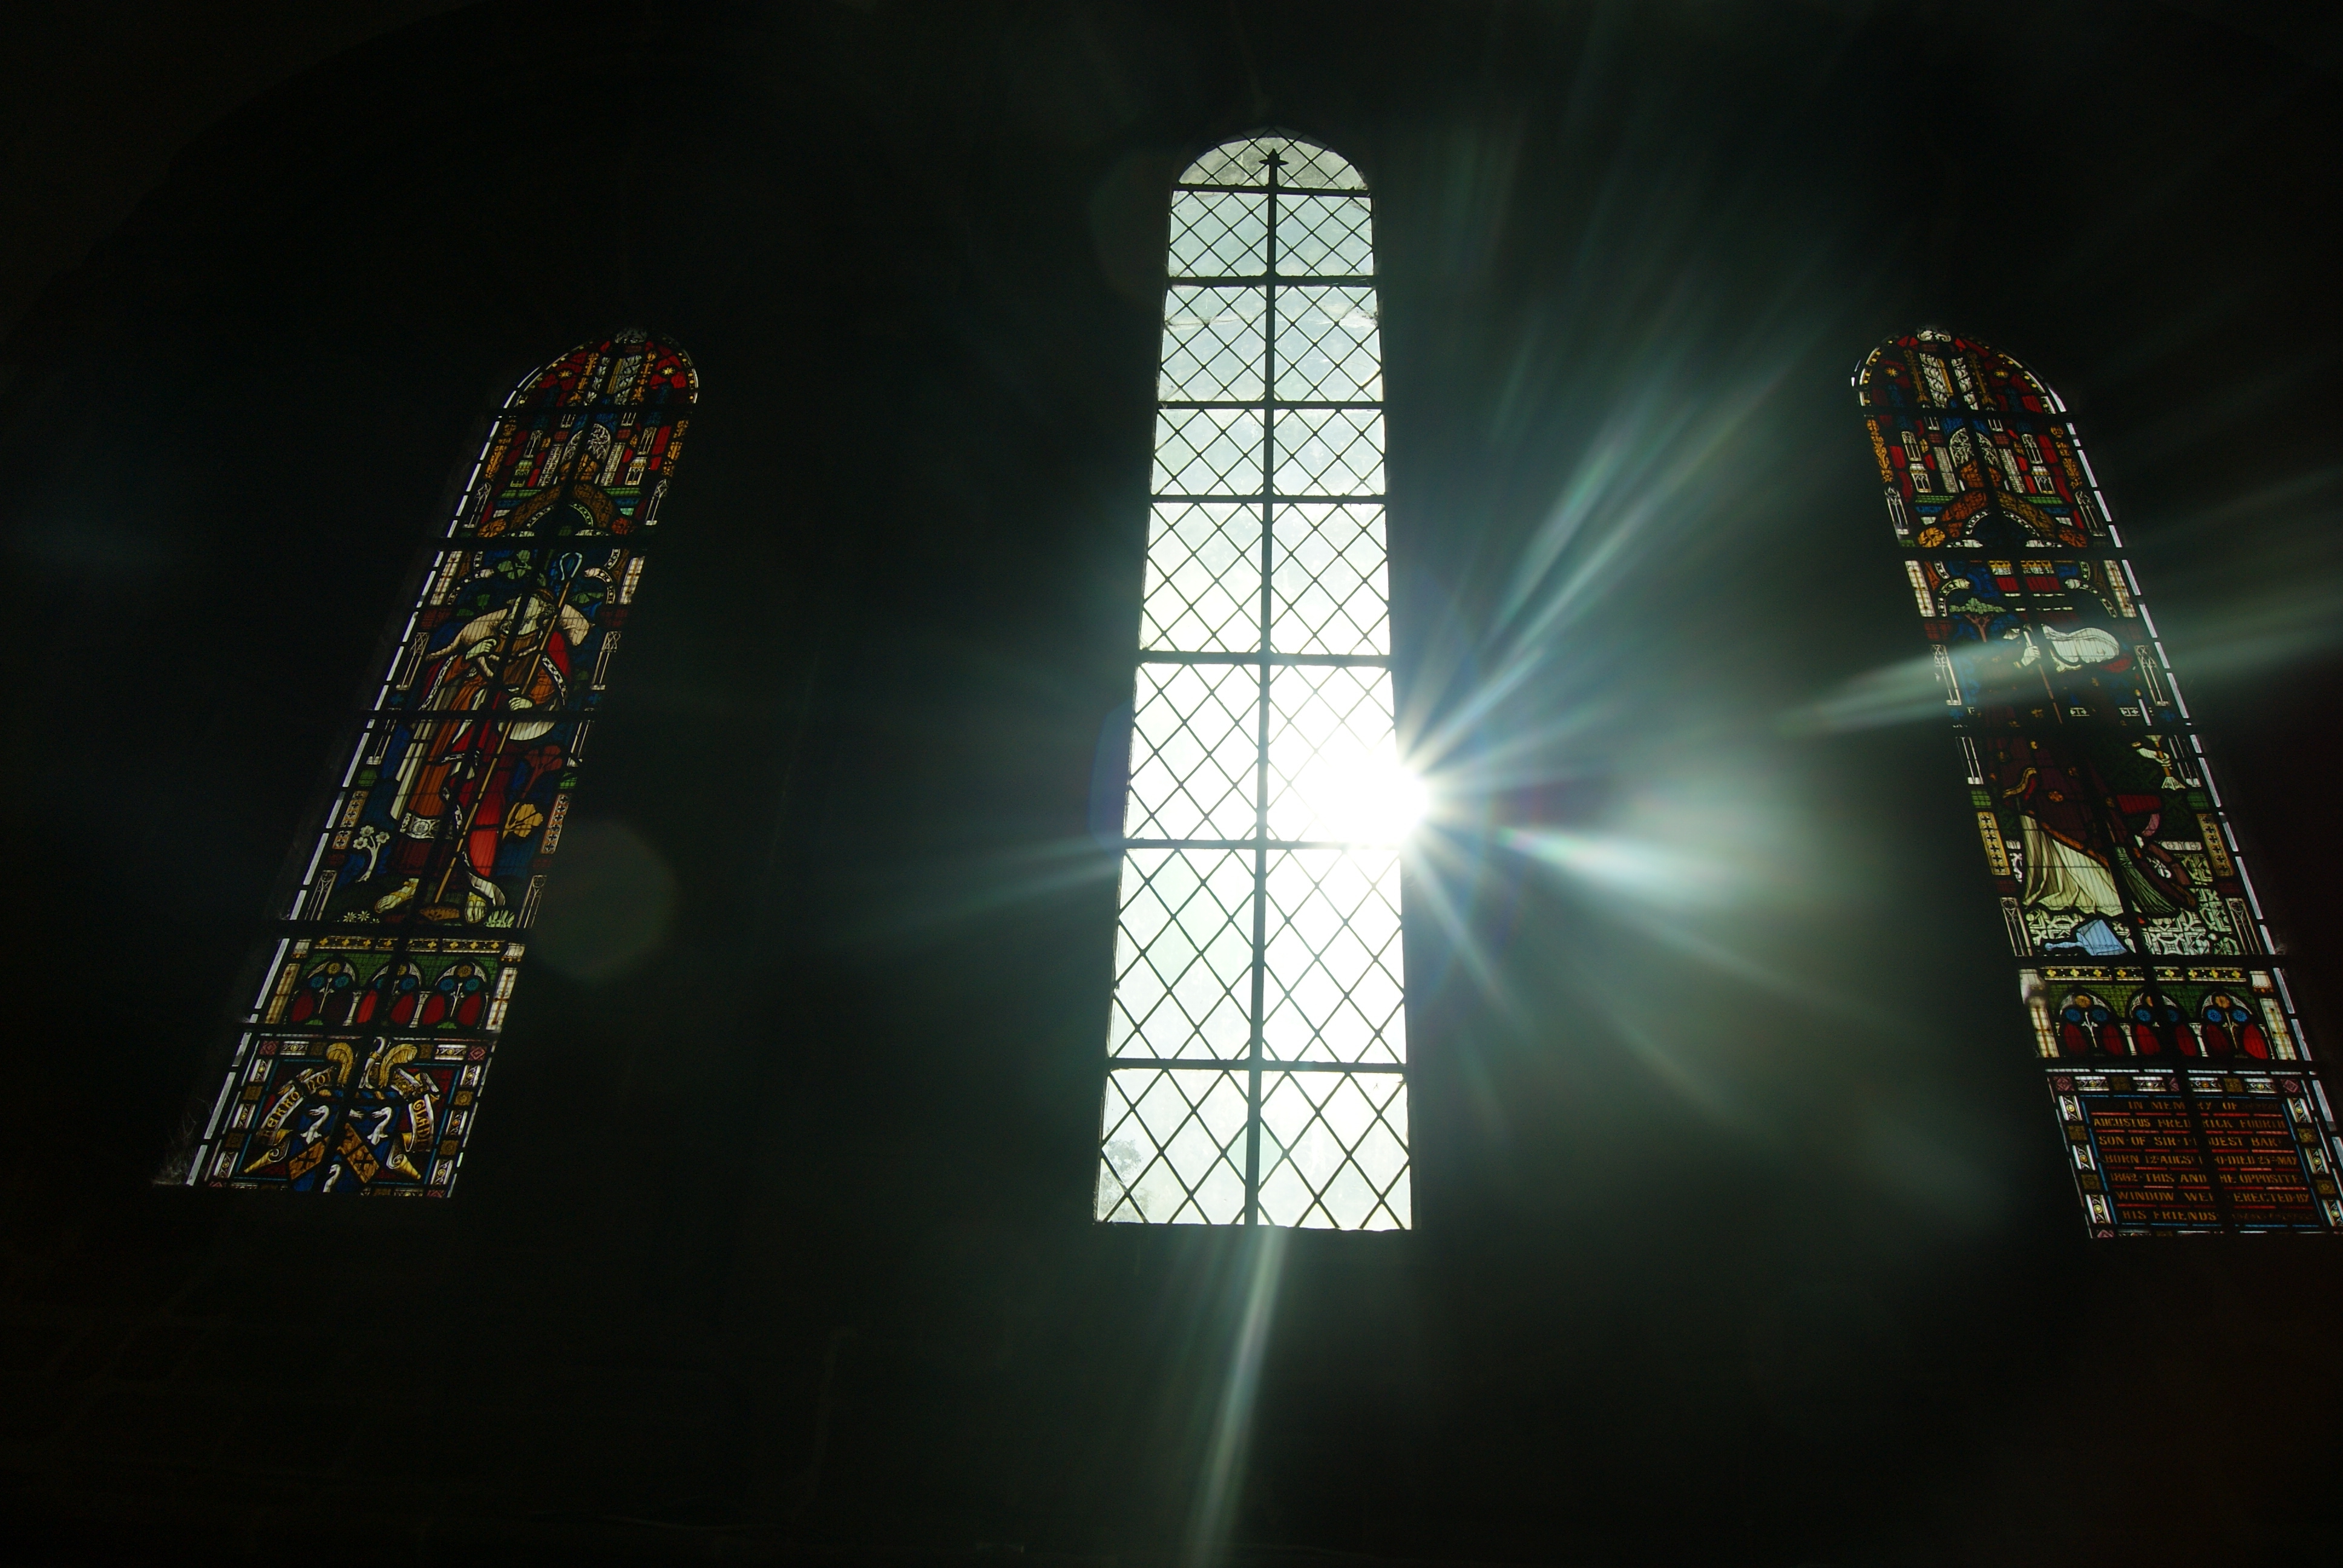
light, night, skyscraper, reflection, ferris wheel, tower, darkness, symmetry, tourist attraction, shape, metropolis